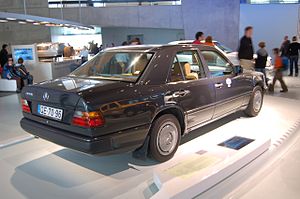
Mercedes-Benz type 124 / Modelvarianter / Teknik og opdateringer
Mercedes-Benz 200 D, kørt ca. 1,9 mio. kilometer
Mercedes-Benz type 124 var en serie af øvre mellemklassebiler fra Mercedes-Benz, bygget mellem slutningen af 1984 og midten af 1997.